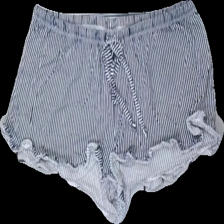
View: front
Type: Pajamas
Category: Ladies
Brand: Gina Tricot
Colors: White, Black
Material: 100% cotton
Pattern: Striped
Cut: Regular
Size: S
Season: All
Damage location: top center
Damage 2 location: top center
Price range: <50
Recommended usage: Export
Description: randiga pyjamas shorts, luddiga i färgen